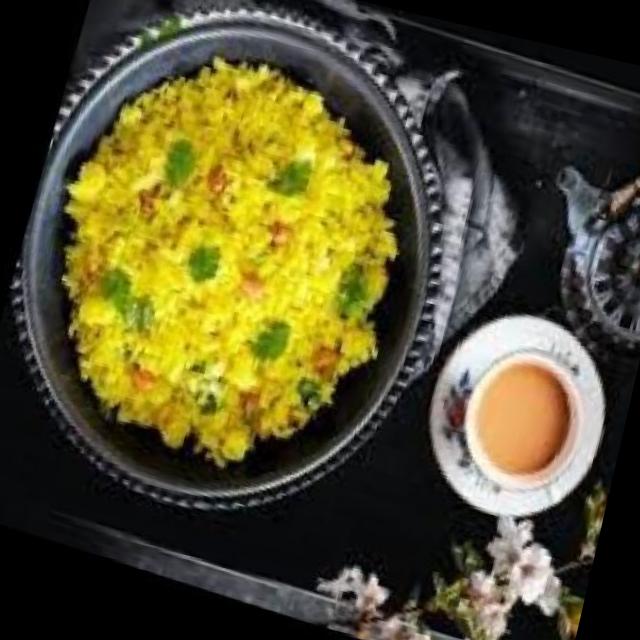
Dish: poha